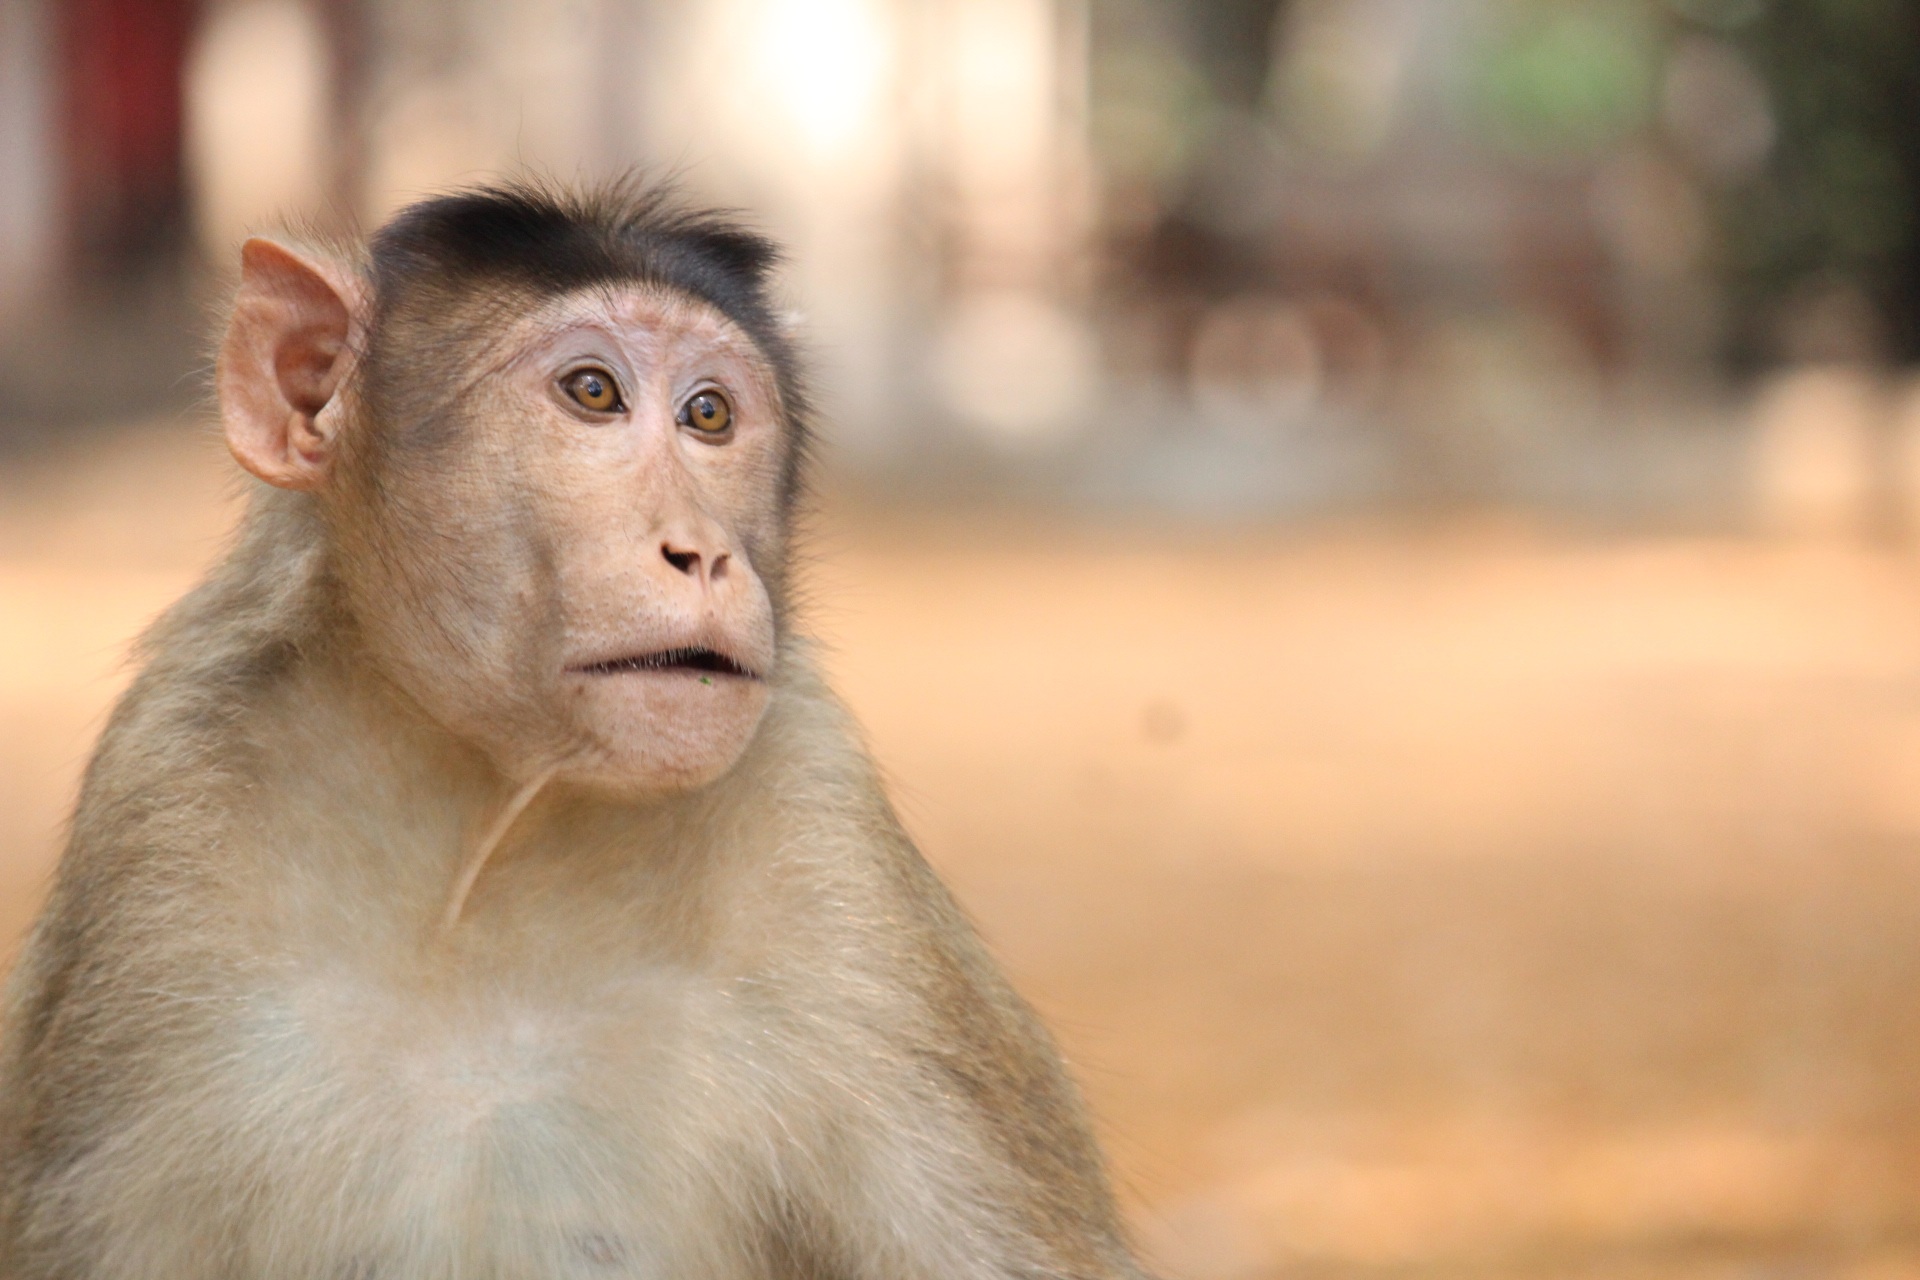
wildlife, mammal, monkey, fauna, primate, baboon, animals, vertebrate, macaque, old world monkey, ravitabh photography